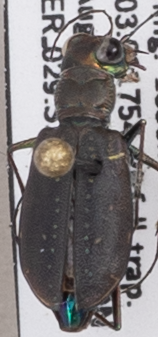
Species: Cicindela punctulata
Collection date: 2022-08-24
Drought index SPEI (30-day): -0.786
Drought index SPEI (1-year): -1.578
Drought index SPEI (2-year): -1.69